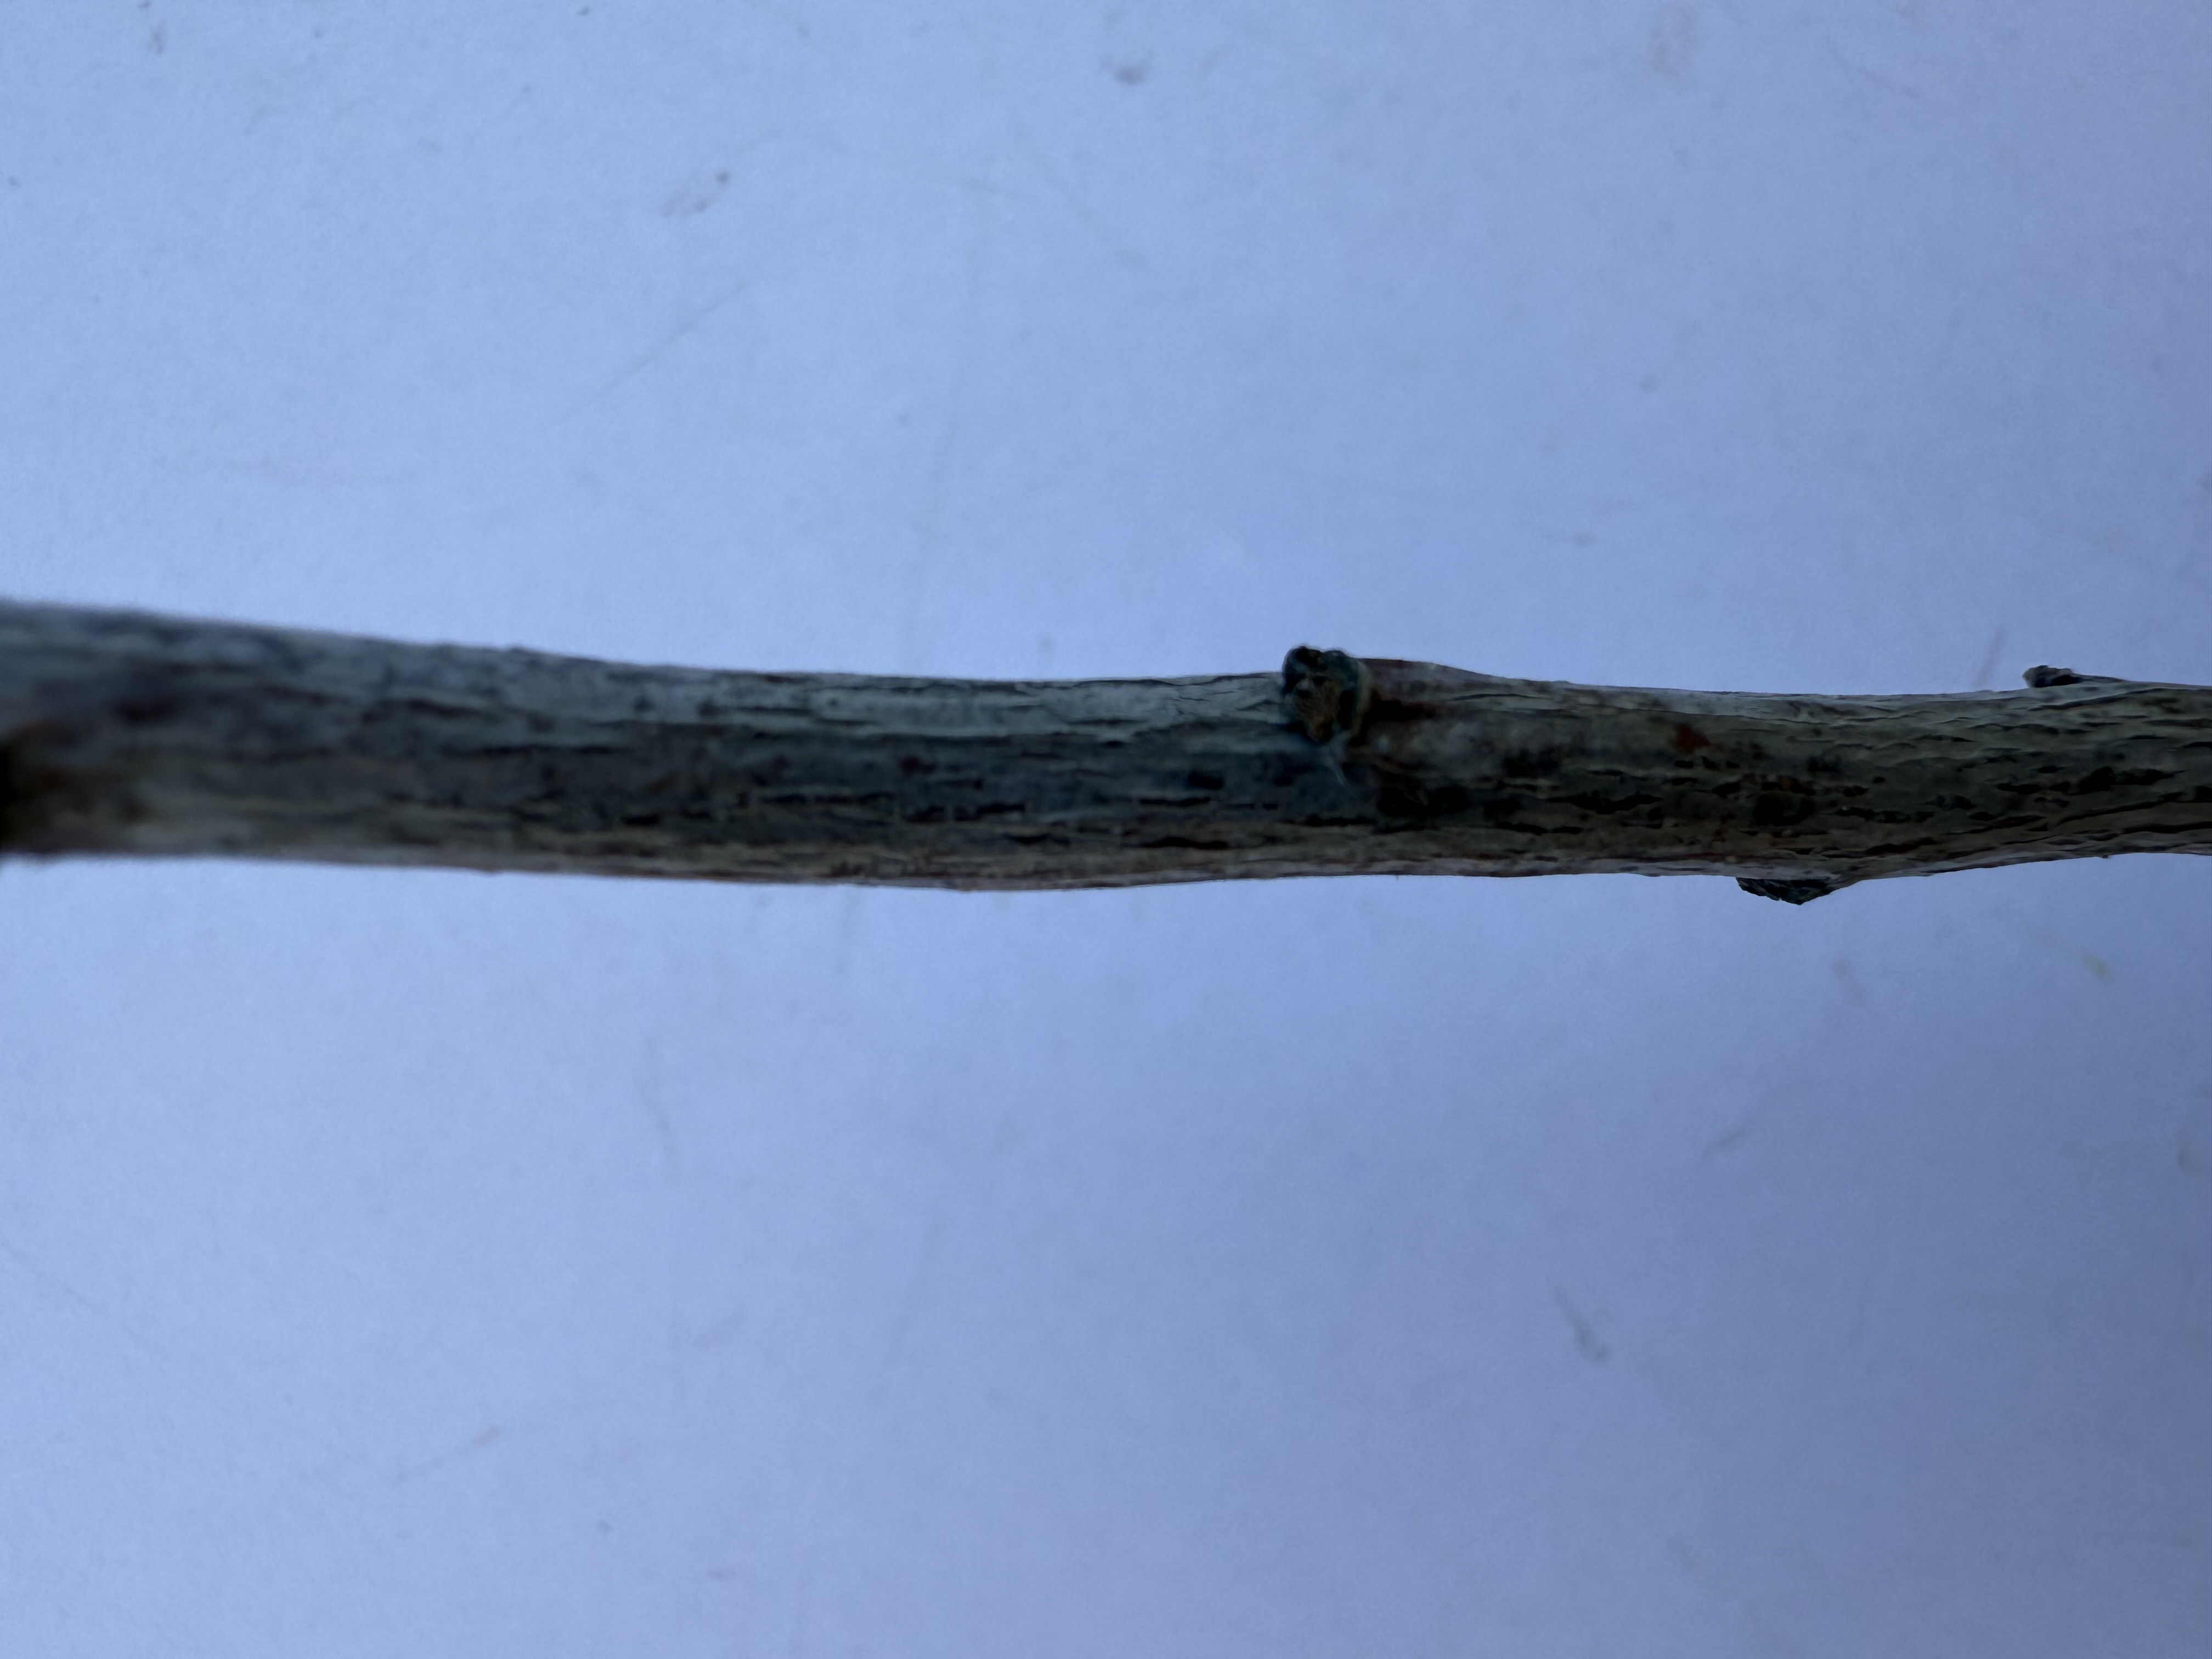
Variety: Angeleno Plum